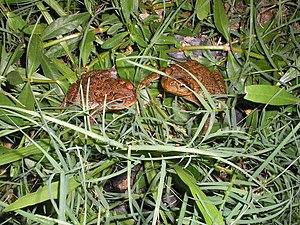
Rhinella achavali est une espèce d'amphibiens de la famille des Bufonidae.